Lockheed C-141 Starlifter

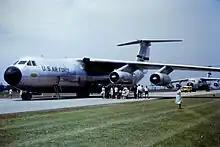
Early C-141As of 436th Airlift Wing, MAC, at Brisbane Airport, Australia, supporting the visit of President Lyndon B. Johnson, 22 October 1966.

Lockheed's design team produced their own unique design in response to the requirement, internally designated as the "Lockheed Model 300"; it would be the first large jet designed from the start to carry freight. In comparison to the firm's previous utility transport, the turboprop-powered Lockheed C-130 Hercules, it was considerably bigger, as well as possessing greater speed and more power. In terms of its basic configuration, the Model 300 was a large airlifter, furnished with a T-tail and a high-mounted swept wing, under which a total of four pod-mounted TF33 turbofan engines were fitted. The Model 300 possessed a lengthy, unobstructed cargo deck, which provided sufficient space and fittings to safely accommodate up to 154 troops or of cargo.